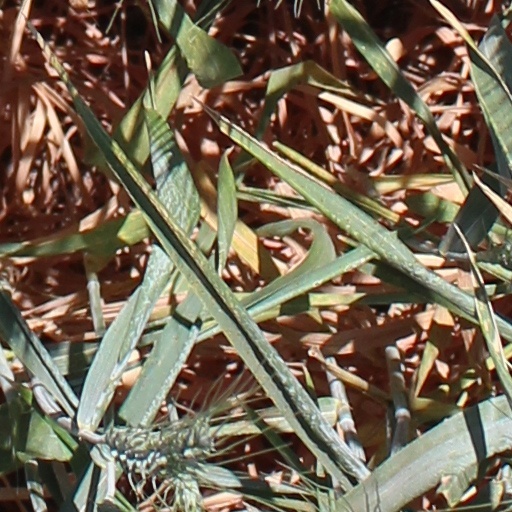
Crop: wheat